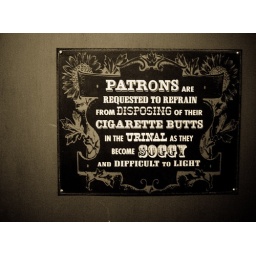
This sign was in the bathroom at a restaurant in Georgetown, Colorado